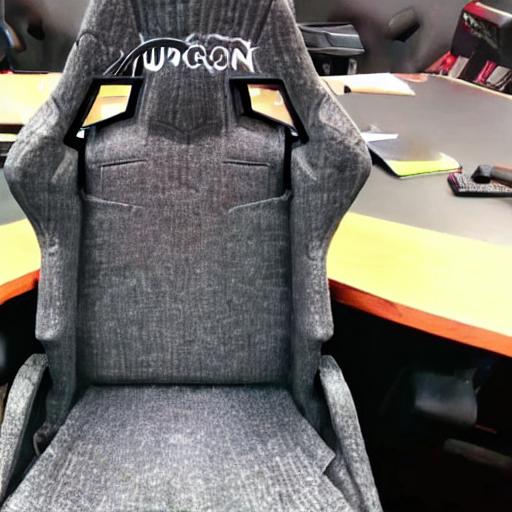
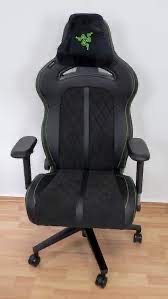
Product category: items_chair
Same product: no